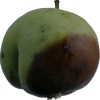
Label: Apple 12